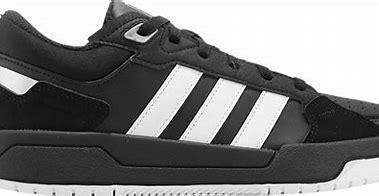
Brand: adidas
Model: 100